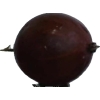
Label: gooseberry